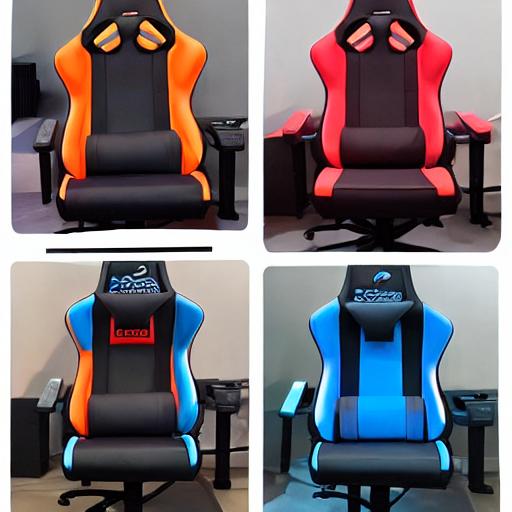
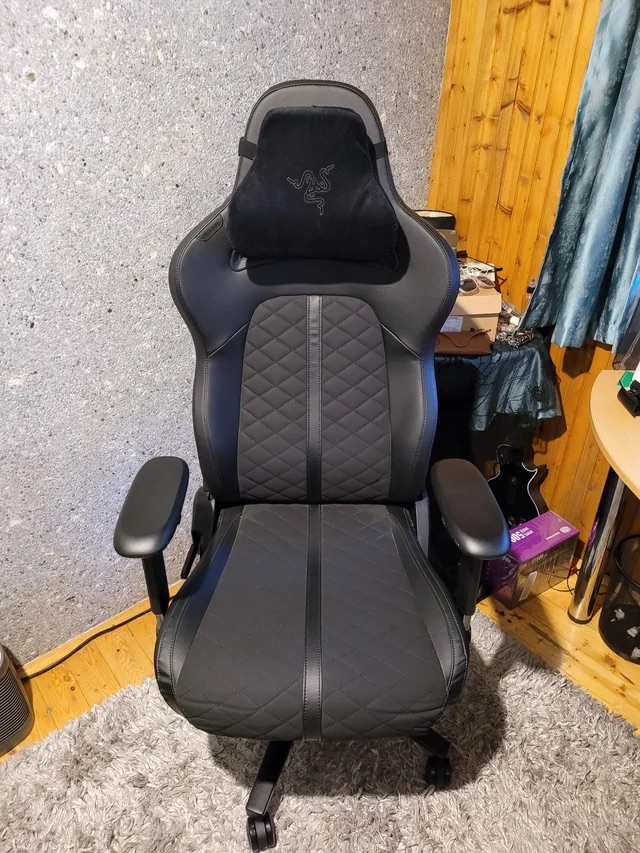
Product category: items_chair
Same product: no